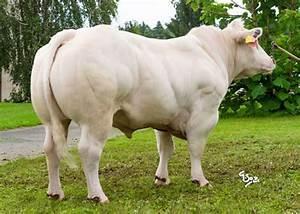
cow